Sometime Never...

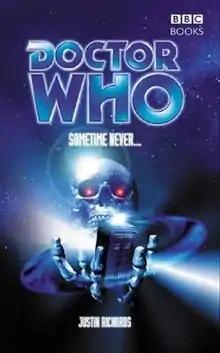

Sometime Never... is a BBC Books original novel written by Justin Richards and based on the long-running British science fiction television series "Doctor Who". It features the Eighth Doctor, Fitz, Trix, and Miranda.